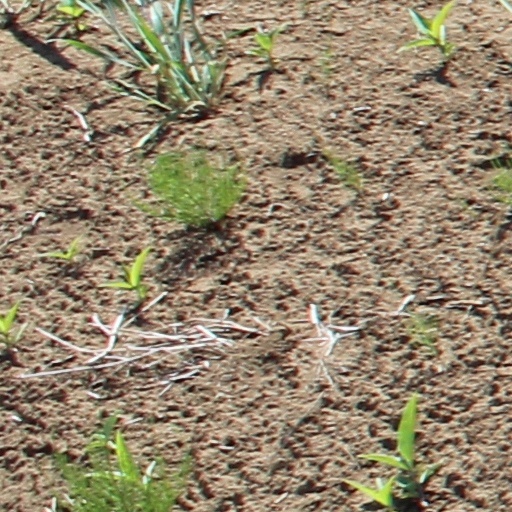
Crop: wheat